Punch (tool)

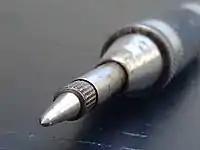
Engraving punch

A punch is a tool used to indent or create a hole through a hard surface. They usually consist of a hard metal rod with a narrow tip at one end and a broad flat "butt" at the other. When used, the narrower end is pointed against a target surface and the broad end is struck with a hammer or mallet, causing the blunt force of the blow to be transmitted through the rod body and focused more sharply onto a small area. Typically, woodworkers use a ball-peen hammer to strike a punch.